Viola concerto

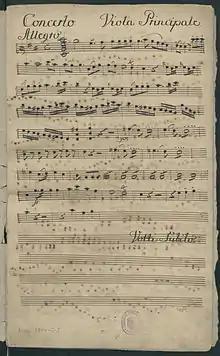
First page of the viola solo part, in the manuscript parts set of Hoffmeister's viola concerto in D

A viola concerto is a concerto contrasting a viola with another body of musical instruments such as an orchestra or chamber music ensemble. Throughout music history, especially during the Baroque, Classical, and Romantic eras, viola was viewed mostly as an ensemble instrument. Though there were a few notable concertos written for the instrument in this time period, these instances were quite rare and the instrument continued to be ignored. However, during the 20th century, the instrument was revitalized thanks to the work of a number of violists and composers, which led to the commission and composition of many more viola concertos, expanding the repertoire significantly.